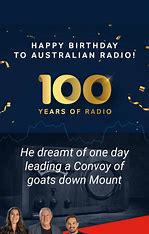
Brand: ON
Model: 100